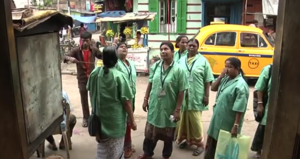
Le Durbar Mahila Samanwaya Committee [DMSC] ou simplement Durbar, est un collectif de 65 000 travailleurs du sexe au Bengale-Occidental.